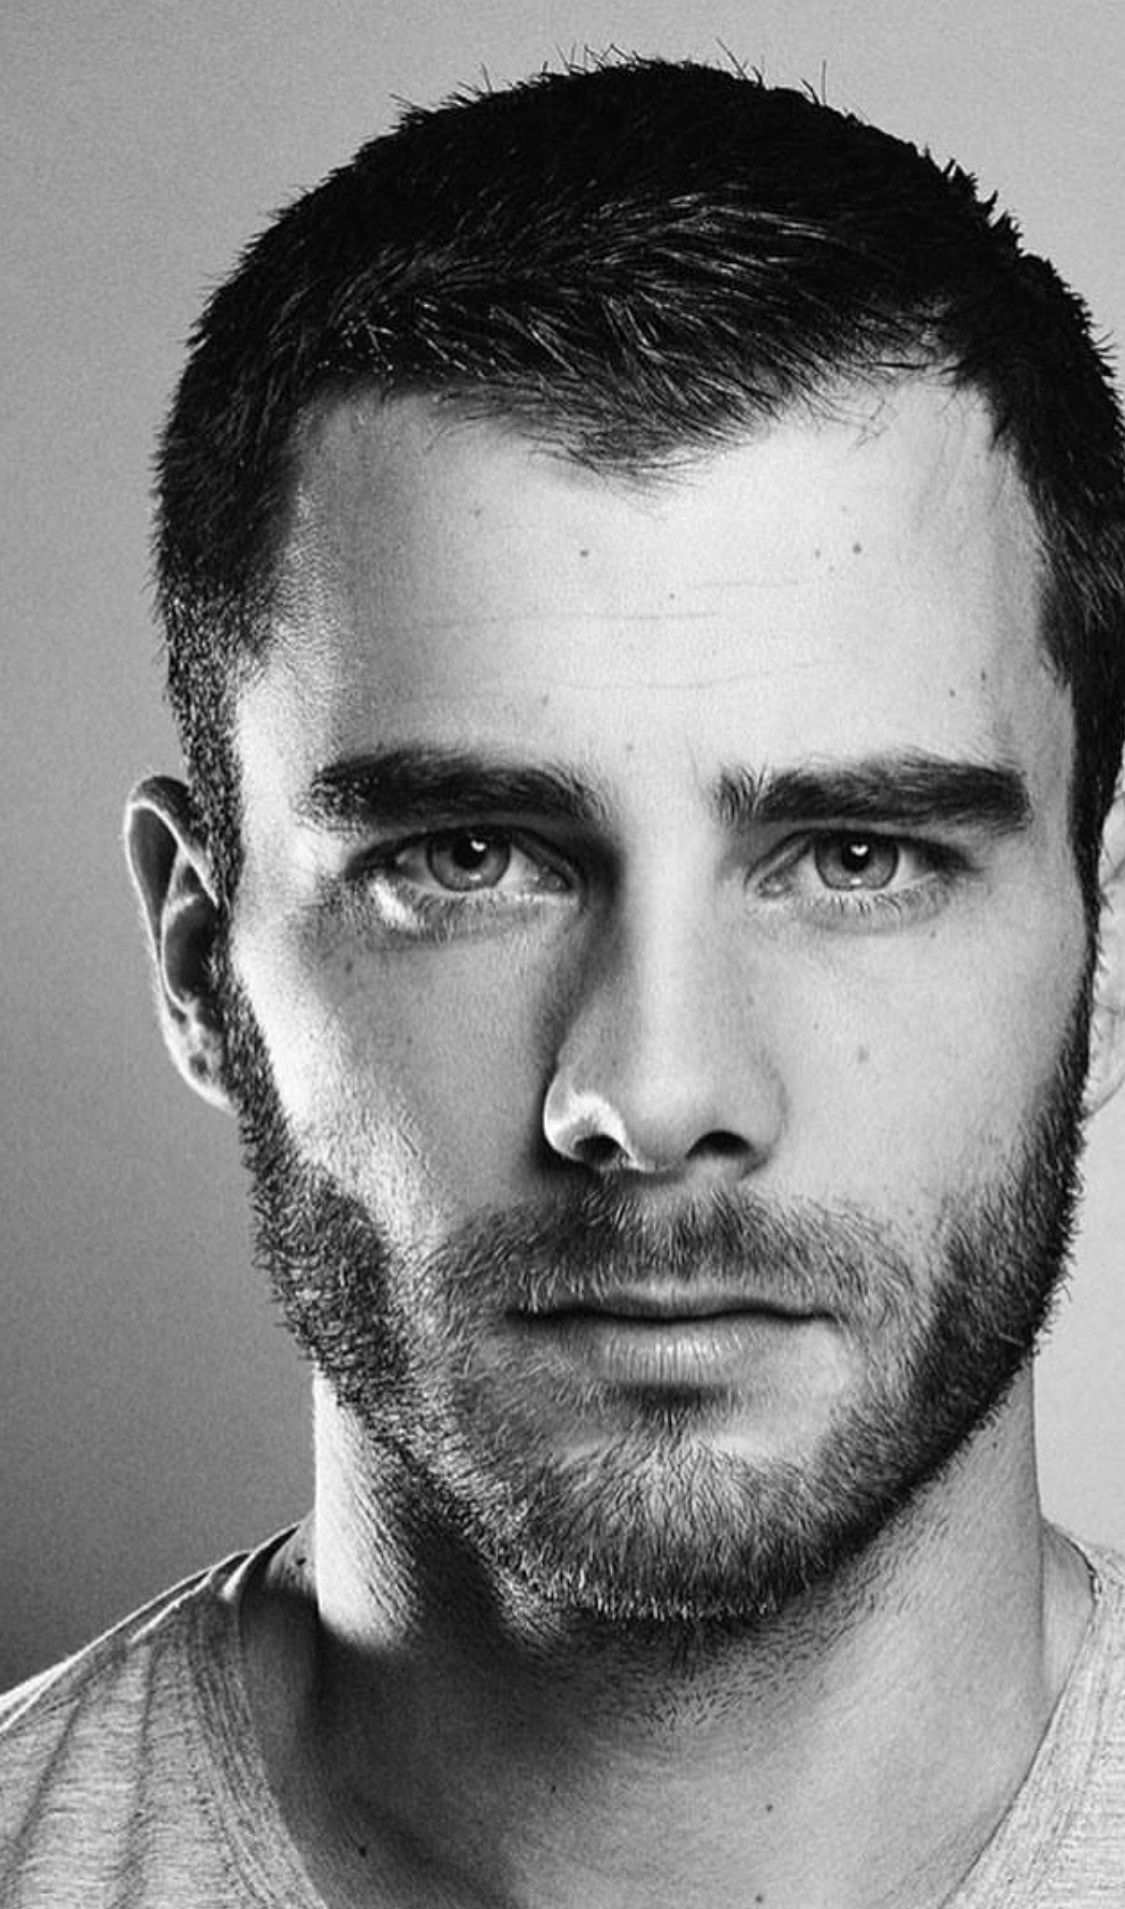
Gender: men